Mari Boya

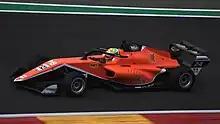
Boya racing in the 2023 Eurocup-3 season at the Spa-Francorchamps.

In a last-minute signing, Boya announced that he would compete in the 2023 Eurocup-3 season with MP Motorsport, alongside his Formula 3 campaign. The Spaniard started with a double pole and a victory in Spa-Francorchamps, but was forced to miss the second round in Aragón due to clashing Formula 3 commitments. Despite that, he rebounded with a double win in Monza. However, Boya netted only one podium in the next two rounds, but managed to win again in Estoril. A win and a third-placed podium put Boya into the title fight with Esteban Masson heading into the Barcelona season finale. Being separated one point, Boya was unable to capitalise as he took a third and fourth place while Masson won both. This meant Boya finished runner-up, whilst earning five wins, nine podiums and 243 points.